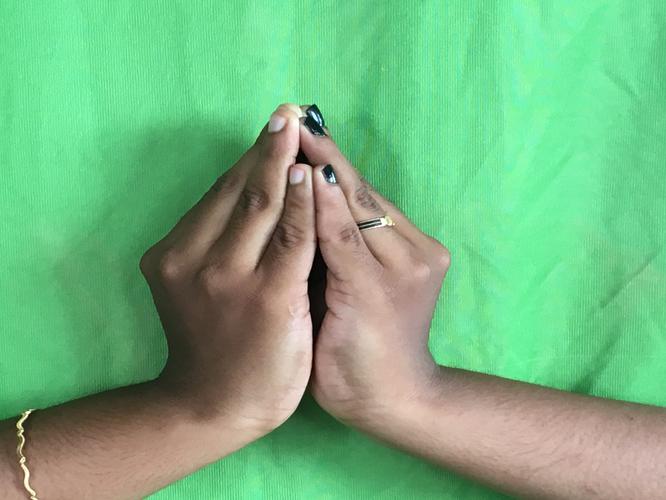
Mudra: Kapotham
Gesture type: double_hand